Havo voor Muziek en Dans

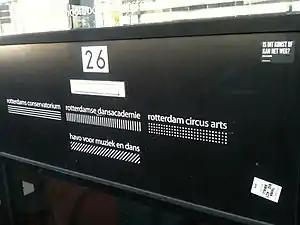
The Codarts schools: Havo voor Muziek en Dans below the conservatory, dance academy and circus arts

The Havo voor Muziek en Dans is co-located in the same modern building as Codarts, the Conservatory of Music and Dance Academy, and music and dance are taught by Codarts teachers. There are about 25 regular teachers and a large number of teachers from the Conservatory.